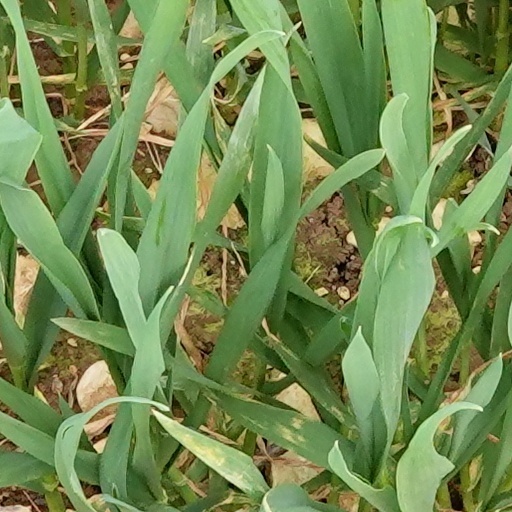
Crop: wheat